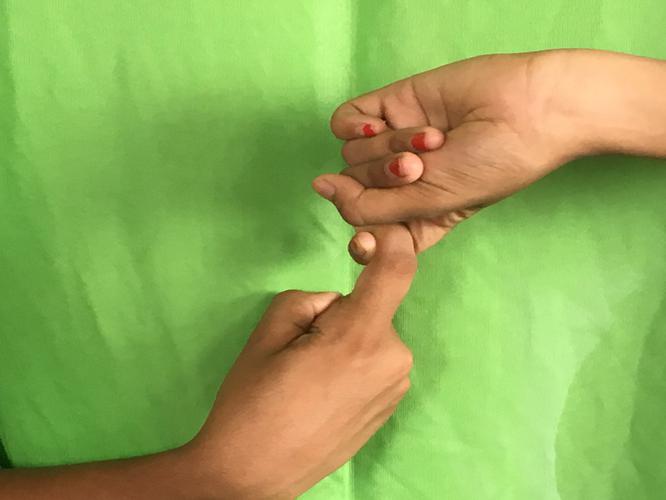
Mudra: Pasha
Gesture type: double_hand